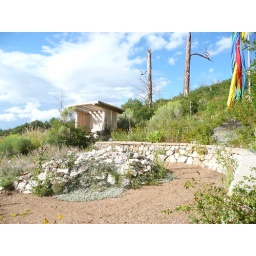
showing the stone wall bench so beautifully built by Rahaman Brown